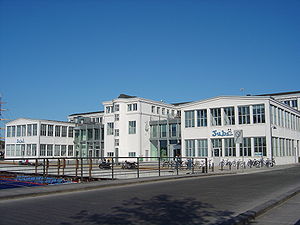
Jubii
Jubiis tidl. hovedkvarter på Holmen i København.
Jubii hovedkvarter på Holmen, København. Set fra den anden side af en nærliggende bro, nord-vest siden af bygningen.
Jubii er den første danske søgemaskine. Internetportalen blev startet den 31. juli 1995 af Jakob Faarvang og senere overtaget af Cybernet-stifterne Martin Thorborg, Henrik Sørensen, Kasper Larsen og Andreas Jürgensen fra internetudbyderen Cybernet på Frederiksberg, og havde i begyndelsen henvisninger til 200 danske websteder. Med tiden voksede Jubii og blev grundlæggerfirmaets hovedaktivitet, mens Internet-udbyderdelen blev solgt fra. For at få tjenesten til at løbe bedre rundt økonomisk, blev der i februar 1996 indført bannerreklamer.